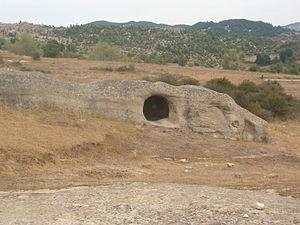
L'habitat troglodytique est, depuis la Préhistoire, une architecture, rudimentaire ou somptueuse, présente dans différentes traditions consistant à aménager des habitats souterrains ou creusés dans le rocher à flanc de montagne. Les maisons troglodytiques sont généralement creusées dans des roches sédimentaires ou volcaniques sous tous les climats. De l'abri sous roche au château ou à la cité souterraine, cette architecture a une fonction d'habitat temporaire ou permanent mais revêt traditionnellement d'autres usages domestiques ou agricoles et également, assez souvent, une fonction religieuse dans de multiples sociétés.